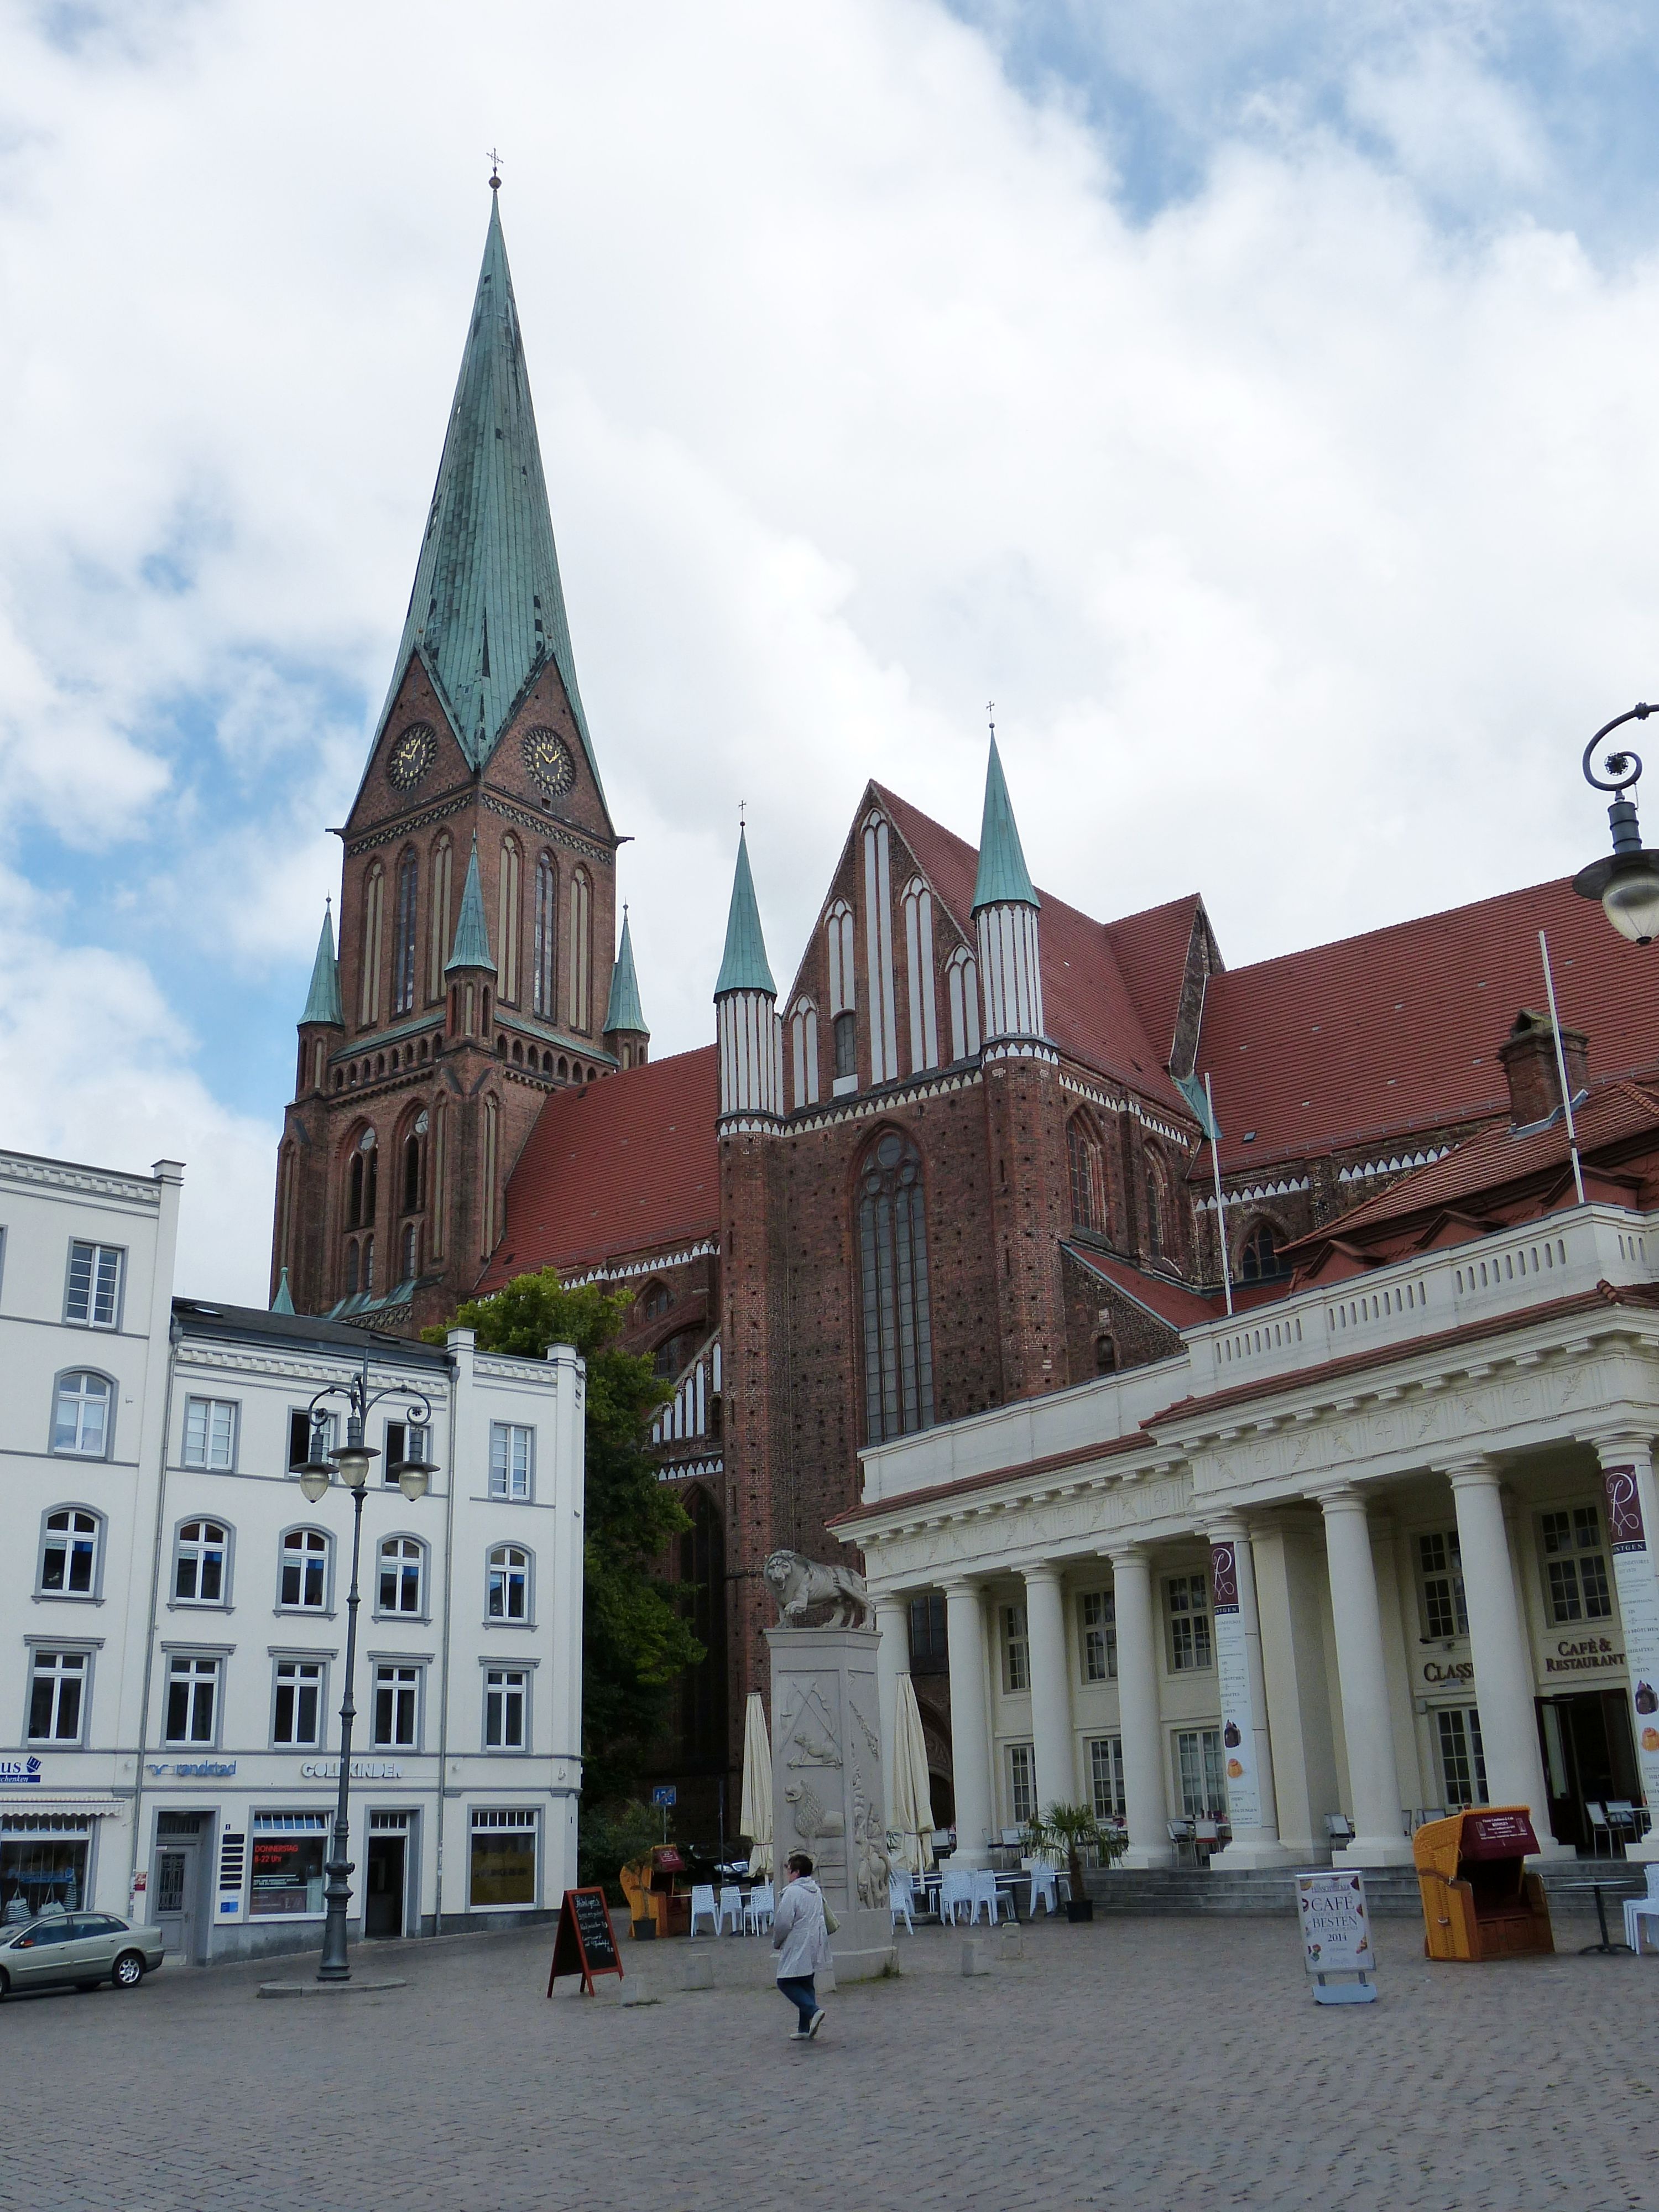
architecture, house, town, building, city, cityscape, downtown, tower, space, landmark, facade, market, church, tourism, gothic, place of worship, old town, town square, dom, historically, schwerin, mecklenburg, columnar, neighbourhood, mecklenburg western pomerania, tours, brick gothic, urban area, human settlement